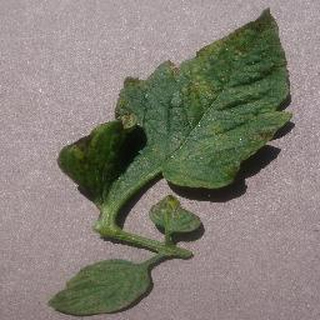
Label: tomato_septoria_leaf_spot